Economic history of the United Kingdom

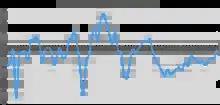
Trade in goods and services balance (U.K.)

Numerous independent entrepreneurs expanded the Empire, such as Stamford Raffles of the East India Company who founded the port of Singapore in 1819. Businessmen eager to sell Indian opium in the vast China market led to the Opium War (1839–1842) and the establishment of British colonies at Hong Kong. One adventurer, James Brooke, set himself up as the Rajah of the Kingdom of Sarawak in North Borneo in 1842; his realm joined the Empire in 1888. Cecil Rhodes set up an economic empire of diamonds in South Africa that proved highly profitable. There were great riches in gold and diamonds but this venture led to expensive wars with the Dutch settlers known as Boers.